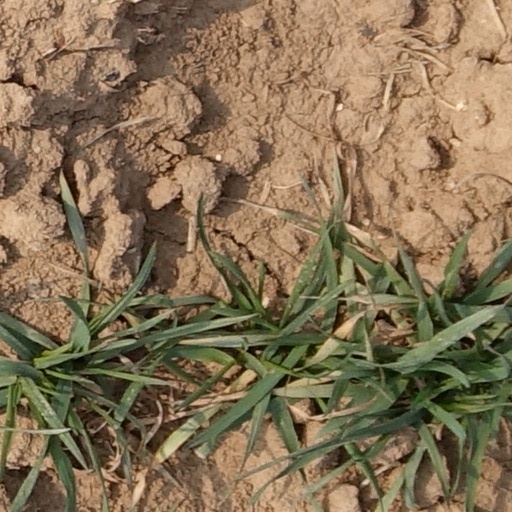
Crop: wheat